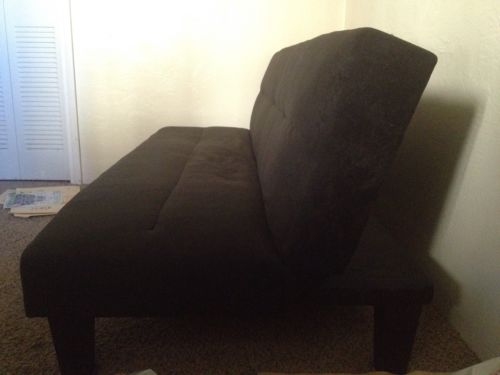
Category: sofa